Vladimir Osechkin

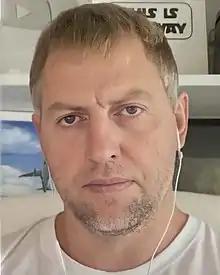

Vladimir Valeryevich Osechkin (born 14 June 1981, Samara) is a Russian-born human rights activist who operates the anti-corruption website Gulagu.net from Paris, the city to which he fled in 2015.